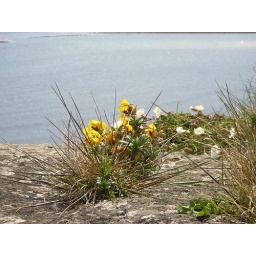
Yellow flower in the castle walls